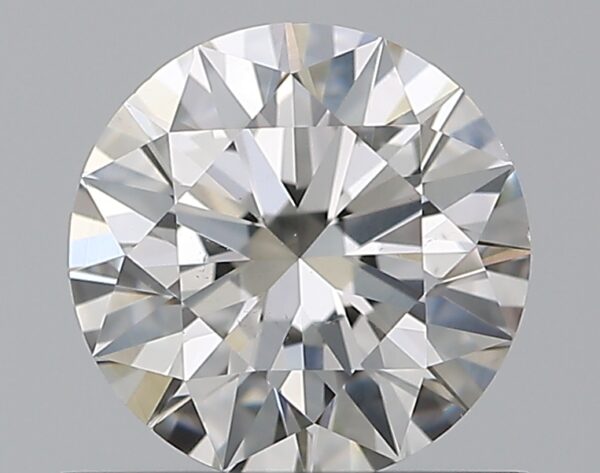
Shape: round
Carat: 0.7
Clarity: VS2
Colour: H
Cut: EX
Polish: EX
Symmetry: EX
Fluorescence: N
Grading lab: GIA
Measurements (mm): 5.7 x 5.73 x 3.5